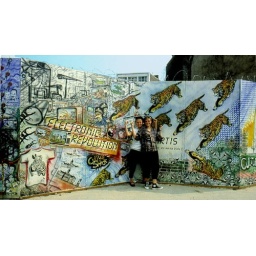
In 1983 Kaagman got the opportunity to spray a 80 meter wooden fence in the centre of Amsterdam.